Saru (Star Trek: Discovery)

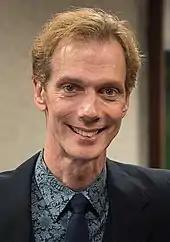
Doug Jones, who portrays Saru.

Saru is a fictional character in the Star Trek franchise, appearing as a main cast member in the television series (2017–2024). A Kelpien—a species created specifically for the series—Saru is portrayed by actor Doug Jones throughout all five seasons of the show. Introduced as a cautious and principled Starfleet officer, Saru becomes a central figure in the series' exploration of diplomacy, leadership, and post-traumatic transformation. Over time, he rises through the ranks to become captain of the starship USS "Discovery", later serving as a United Federation of Planets ambassador and ultimately attaining the rank of admiral. Saru was the first member of a pre-warp civilization to join Starfleet and the first Kelpien to serve in the organization.